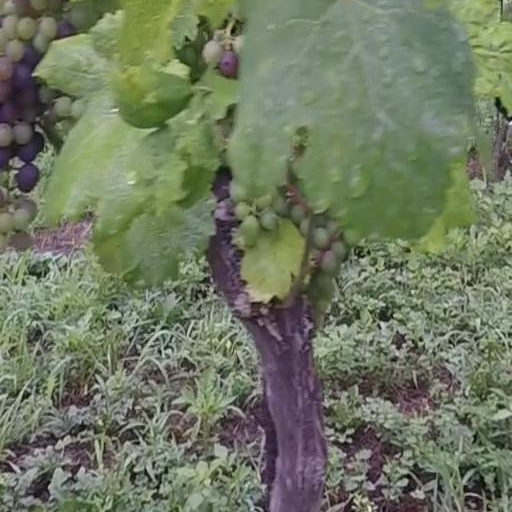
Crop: grape